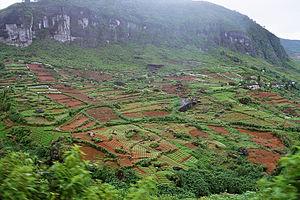
Le thé est une boisson aromatique préparée en infusant des feuilles séchées de théier, un arbuste à feuilles persistantes originaire des piémonts orientaux de l'Himalaya.